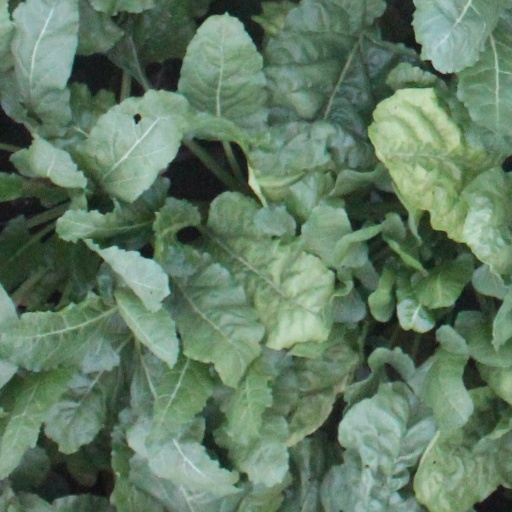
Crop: sugar beet